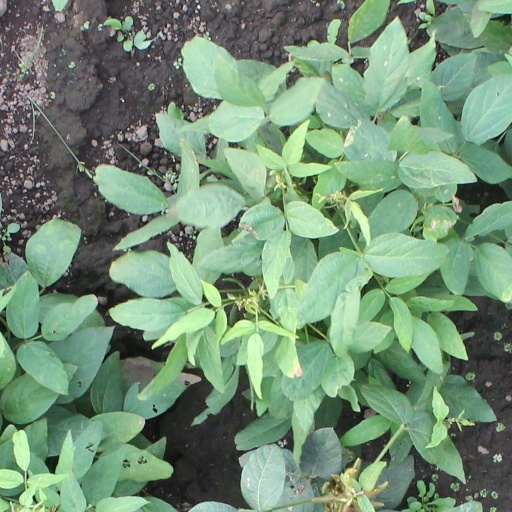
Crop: soybean